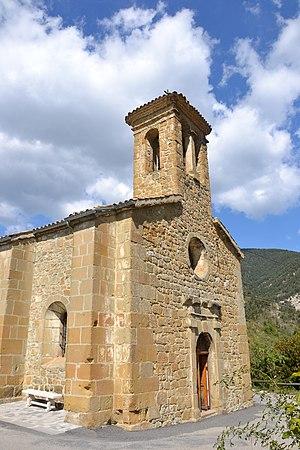
Église de Montmorin
Montmorin est une commune déléguée de Valdoule et une ancienne commune française située dans le département des Hautes-Alpes en région Provence-Alpes-Côte d'Azur.